The Devil and Sherlock Holmes

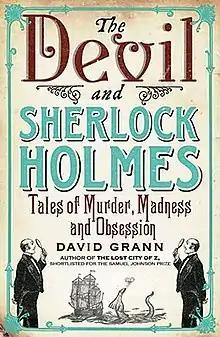
Kindle cover

The Devil and Sherlock Holmes: Tales of Murder, Madness, and Obsession (2010) is a collection of 12 articles (essays) by American journalist David Grann.